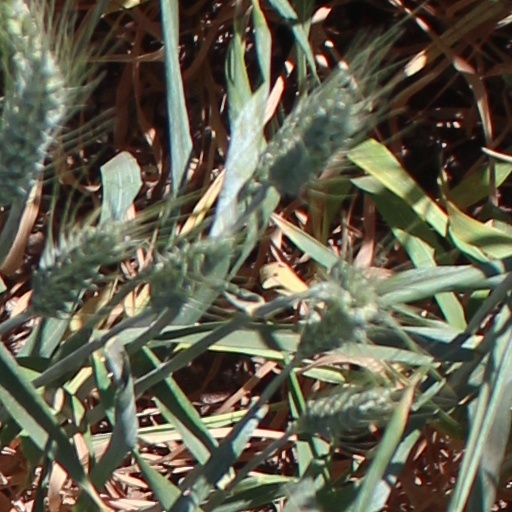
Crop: wheat